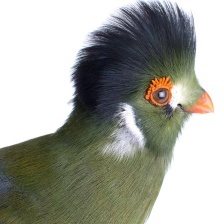
Species: WHITE CHEEKED TURACO
Scientific name: TAURACO LEUCOTIS